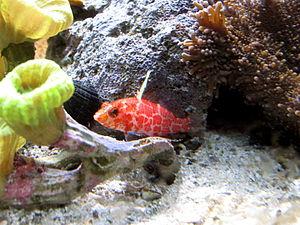
Plectranthias est un genre de poissons à nageoires rayonnées, Actinopterygii, de la sous-famille des Anthiadinae. On les trouve dans l'océan Atlantique, Indien et Pacifique.